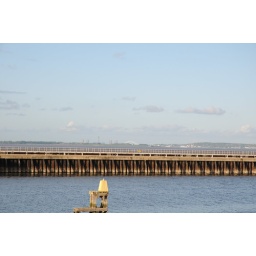
the manchester ship canal at ellesmere port and in the distance you can see fiddlers ferry power station and runcorn bridge